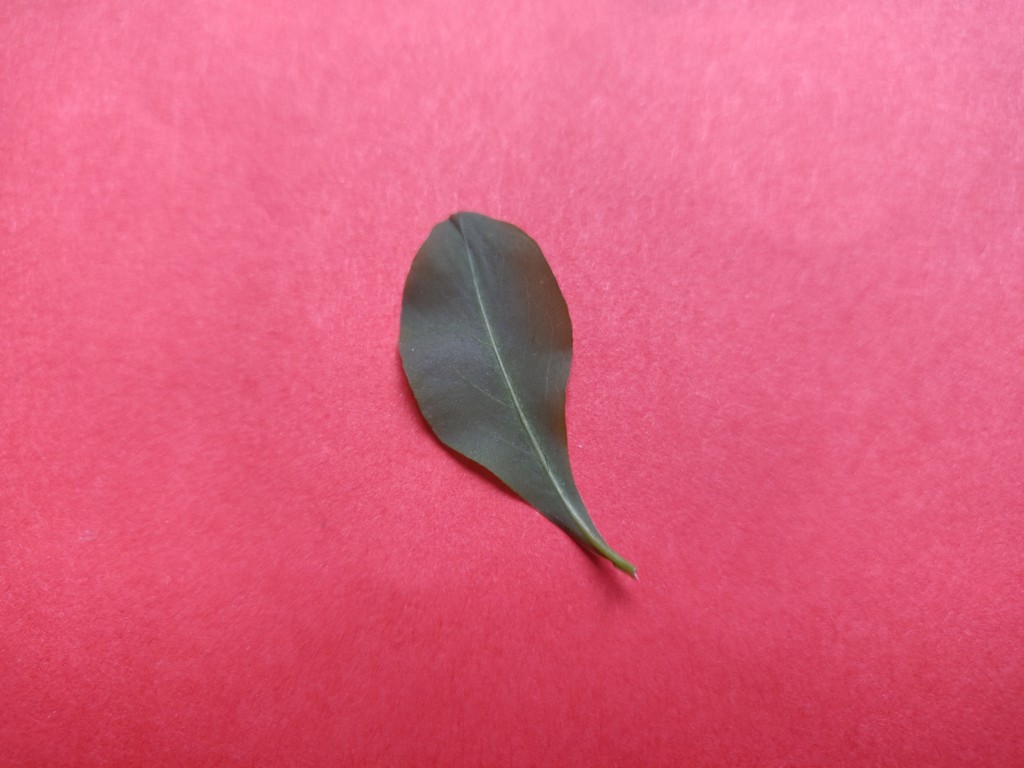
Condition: Healthy
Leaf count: single
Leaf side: back